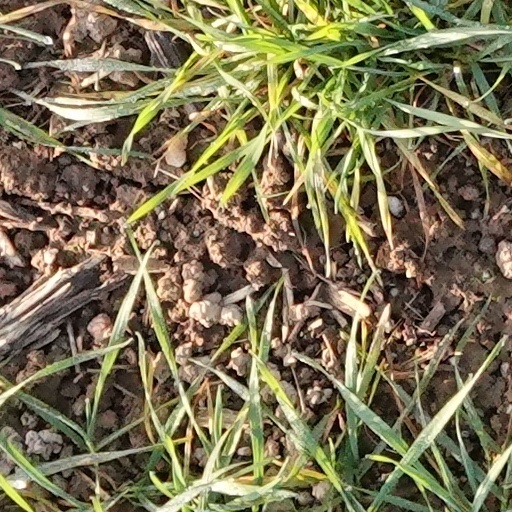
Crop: wheat